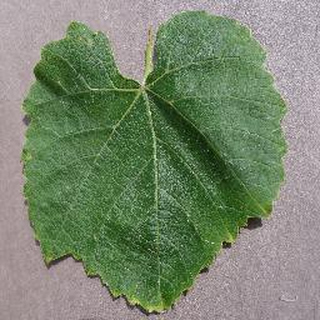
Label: healthy_grape